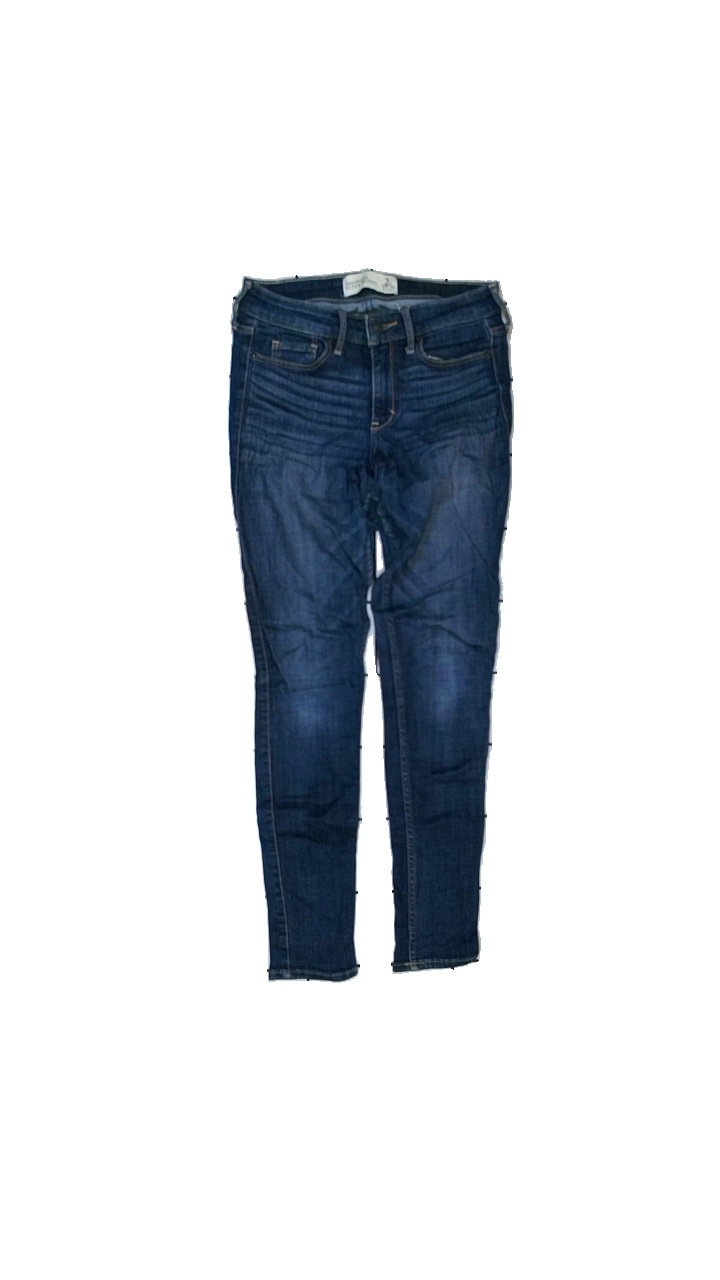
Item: Jeans (Ladies)
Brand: Abercomb & Fitch
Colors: Blue
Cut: Regular
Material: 57% cotton, 43% viscose
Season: All
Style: Denim
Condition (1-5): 3
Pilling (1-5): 4
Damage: torn crotch
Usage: Remake
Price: <50